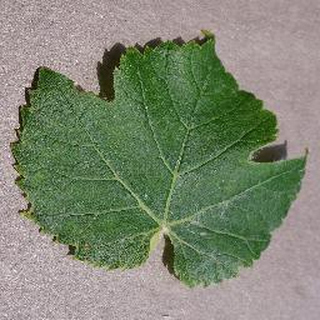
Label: healthy_grape